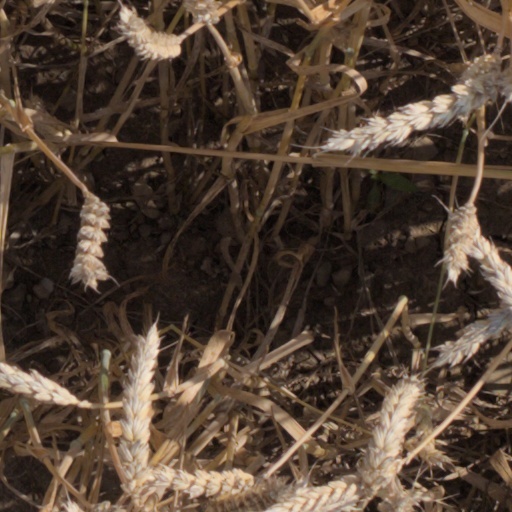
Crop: wheat